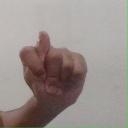
अक्षर: ट